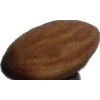
Label: almonds